A-League Men Grand Final

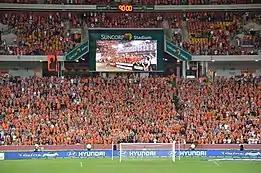
Brisbane Roar fans during the 2012 A-League Grand Final trophy ceremony.

With Brisbane Roar claiming the premiership and hosting the grand final in 2011 against Central Coast Mariners, it became the first grand final since its establishment outside of Melbourne and Sydney, to be hosted at Suncorp Stadium in Brisbane. Brisbane won 4–2 on penalties, after a 2–2 draw by two late Brisbane goals in the final four minutes of extra time. Mathew Ryan with the Central Coast Mariners won the Joe Marston Medal as the first to win it on the losing team of the A-League Men grand final. It returned to Suncorp Stadium the following year in 2012, with Brisbane against the Perth Glory; 2–1 via a late comeback winner, becoming the first A-League Men club to win back-to-back grand finals.